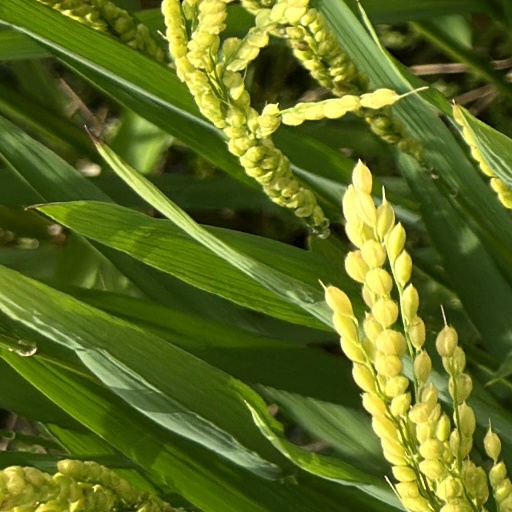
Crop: rice